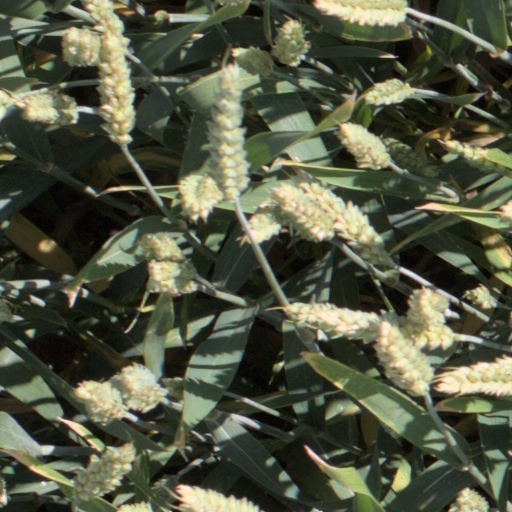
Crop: wheat